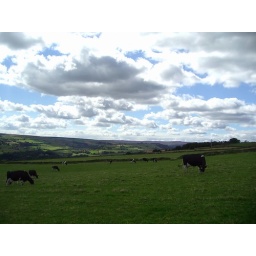
cows in field